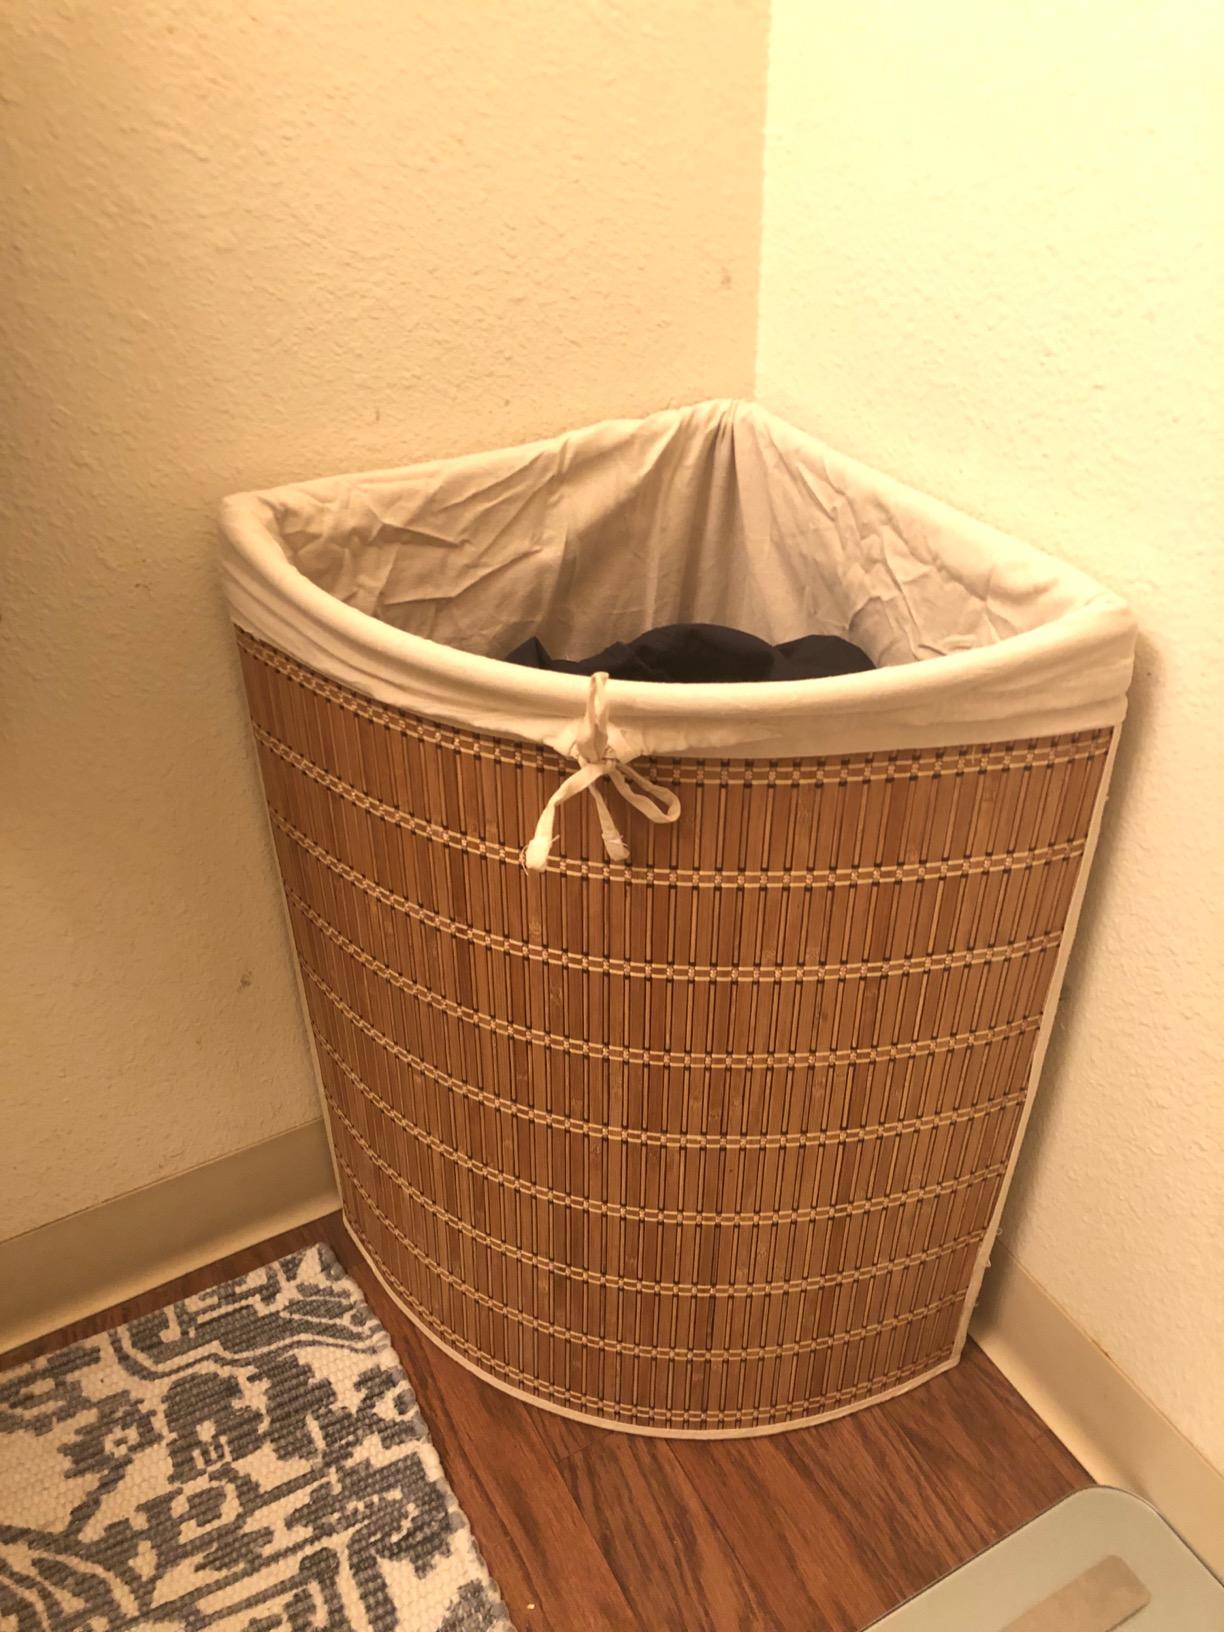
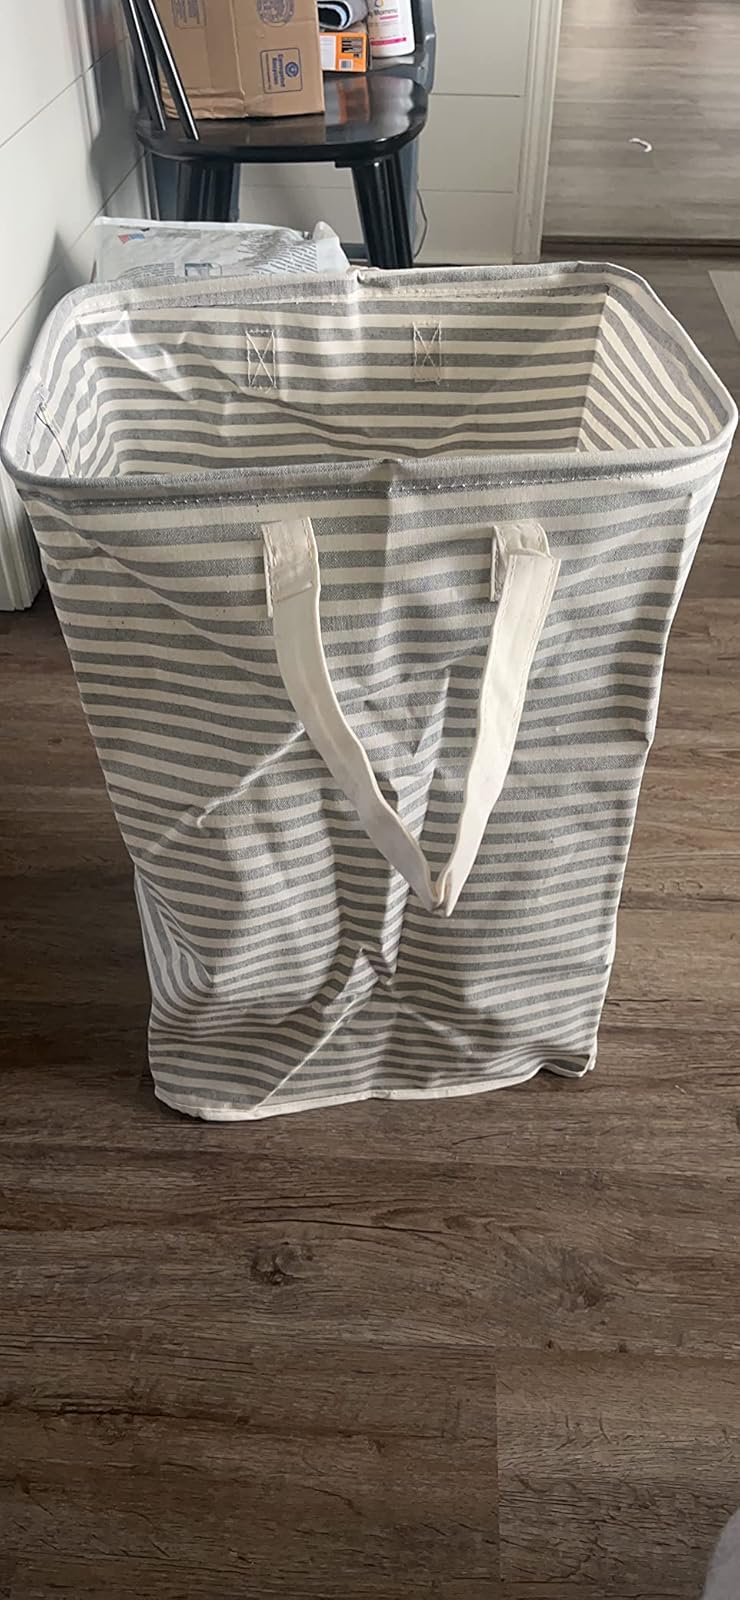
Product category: items_hamper
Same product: no